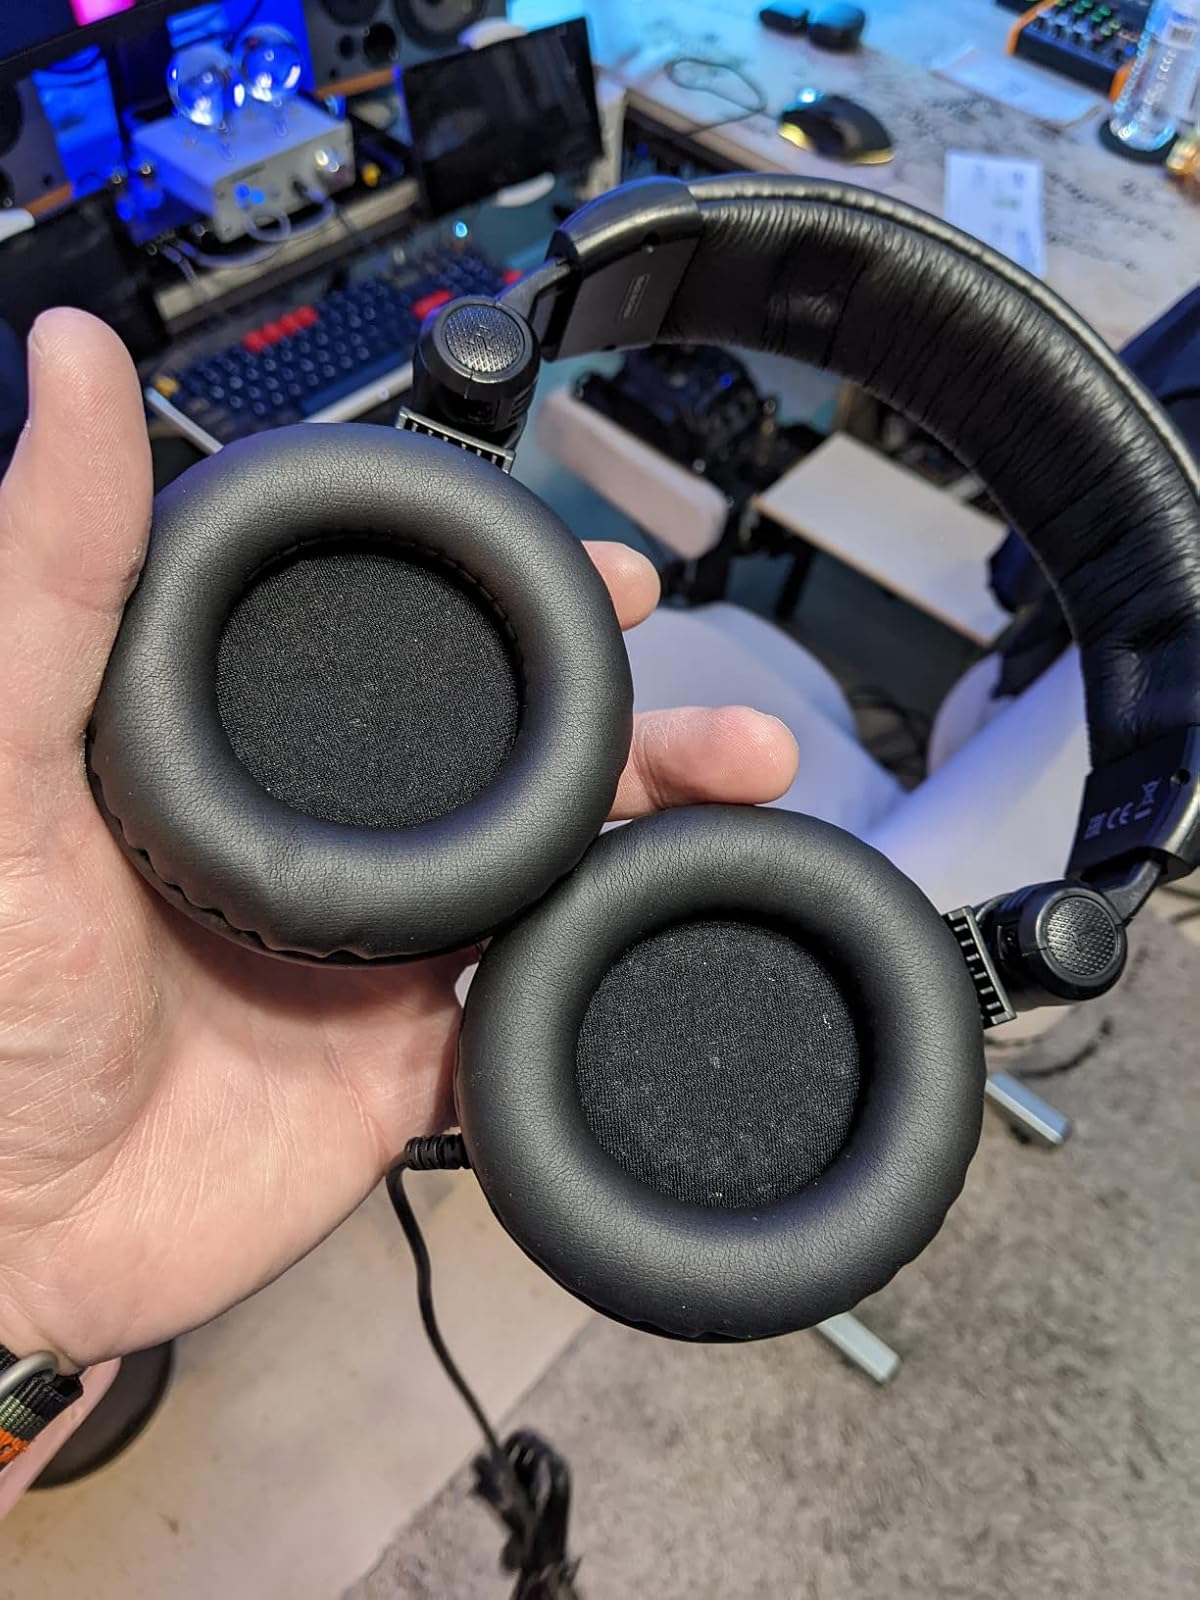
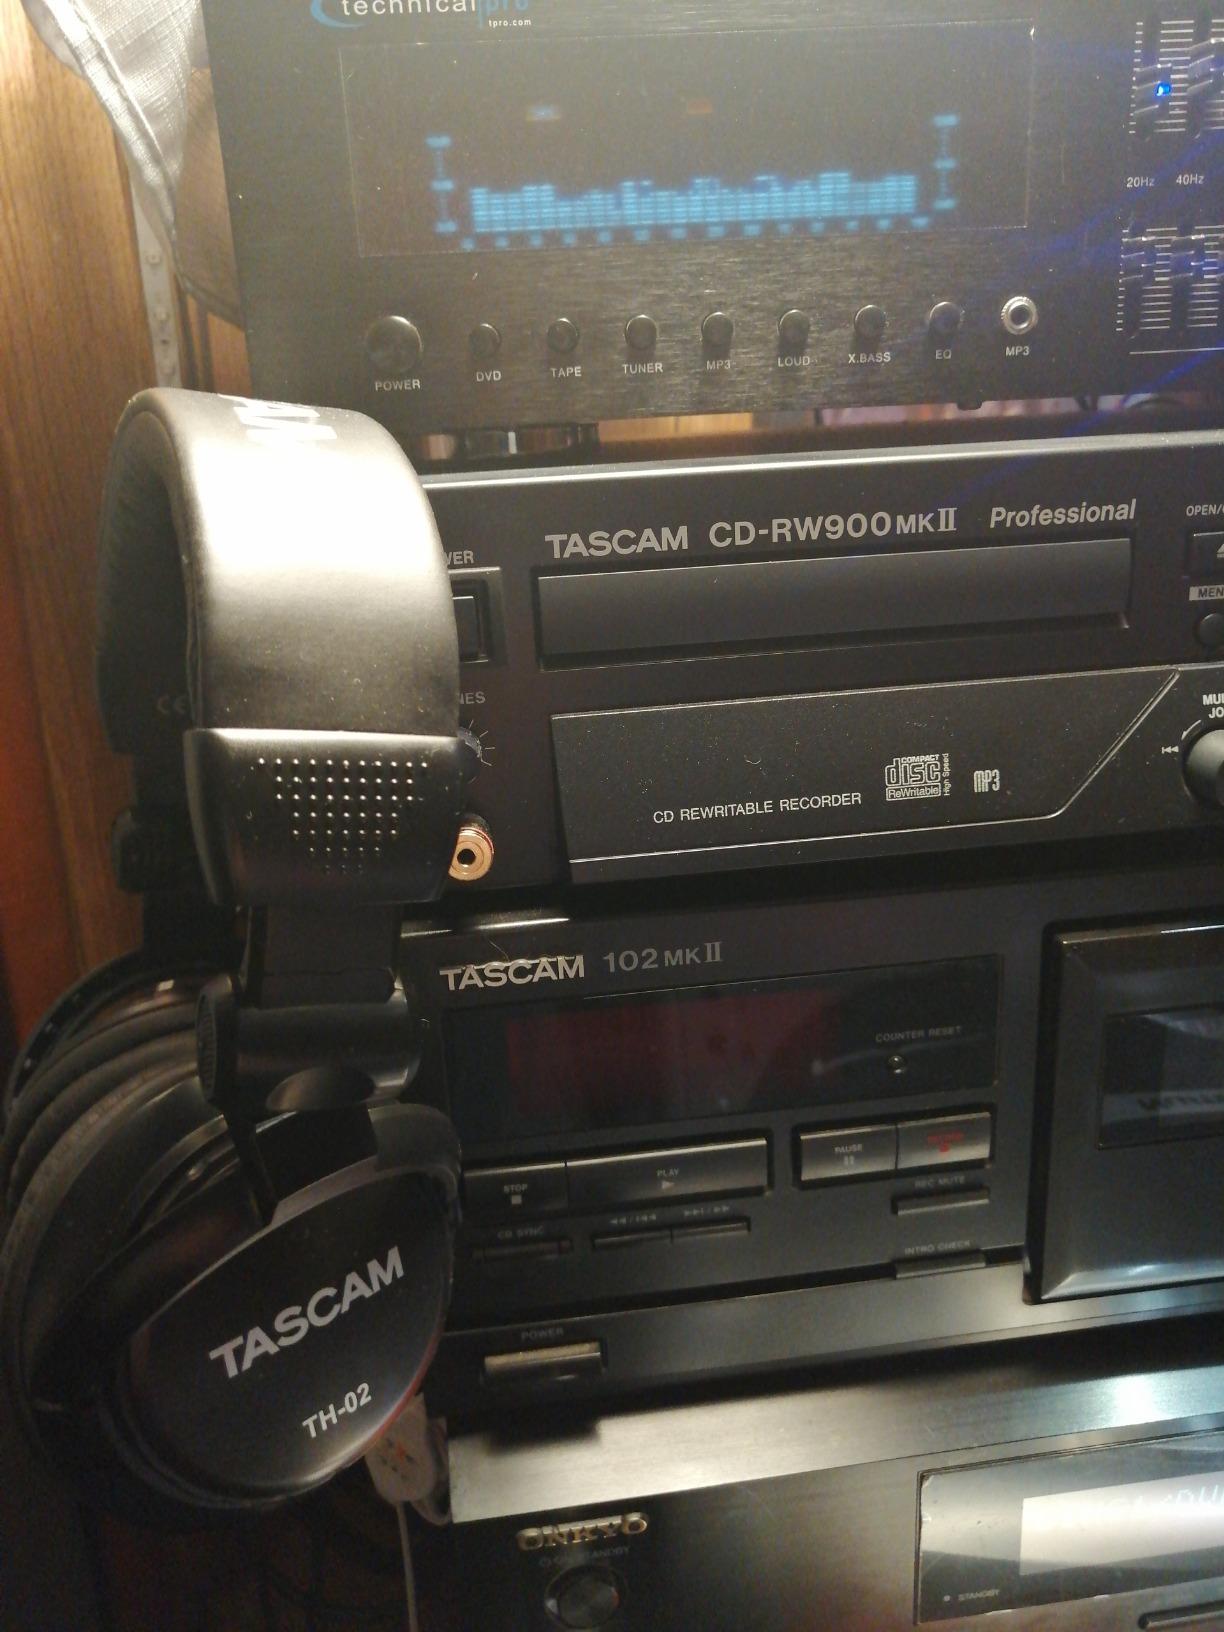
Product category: headphones
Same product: yes